Strawberry 100%

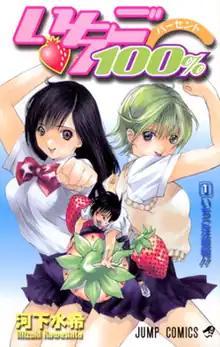
First volume cover, featuring Aya Tojo (left), Junpei Manaka (center), and Tsukasa Nishino (right)

is a Japanese manga series written and illustrated by Mizuki Kawashita. It was serialized in Shueisha's "Weekly Shōnen Jump" from February 2002 to August 2005, with its chapters collected in 19 volumes. The series was licensed in North America by Viz Media, which released fourteen volumes between July 2007 and October 2010.